Air Accidents Investigation Branch

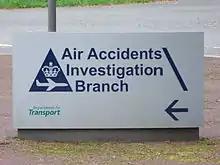
Sign leading to the entrance of Farnborough House, the AAIB head office

The Air Accidents Investigation Branch has its head office in Farnborough House, a building that is a part of a compound within the boundary of Farnborough Airport, located between Aldershot and Farnborough, within the borough of Rushmoor. The approximately head office site, which houses three large buildings and car park facilities, is in a lightly wooded area south of the main runway of Farnborough Airport. The buildings at the AAIB site include an L-shaped, two-storey flat roof office building and a hangar. The original buildings were from the 1970s. Lana Design supervised the construction of a two-storey new addition to the main building. It includes offices, acoustic laboratories and a lecture theatre. The addition had a cost of £2.6million.